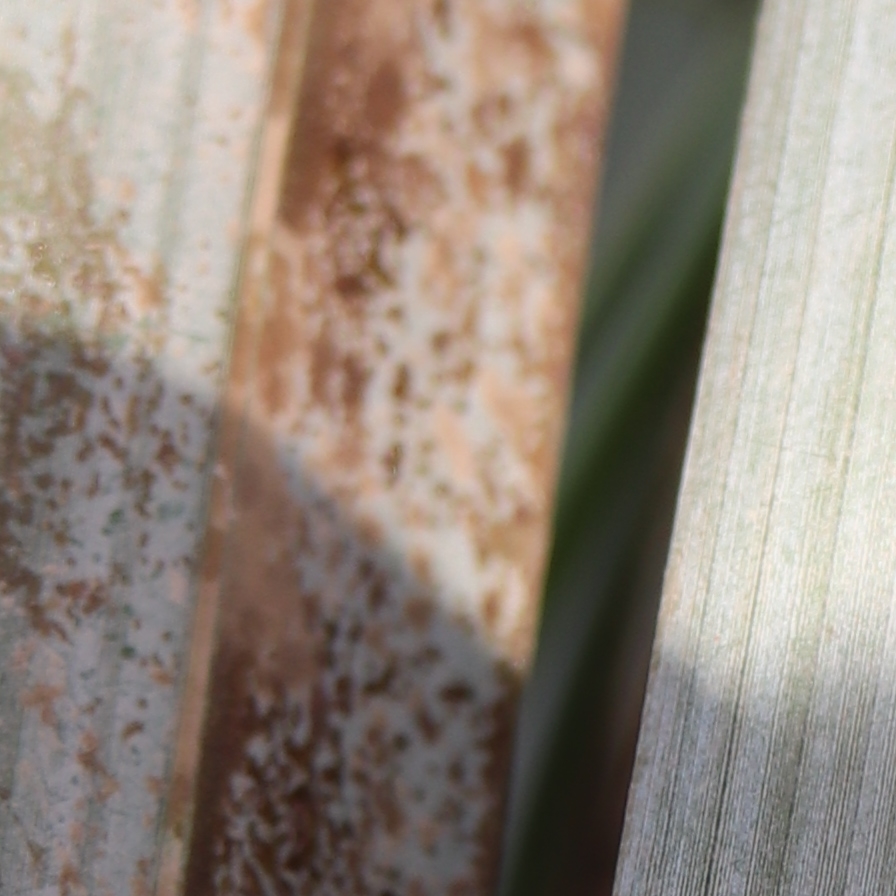
Label: Honey